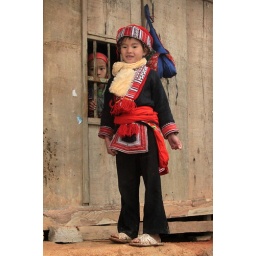
vietnam- a red dao wedding in traditional dress